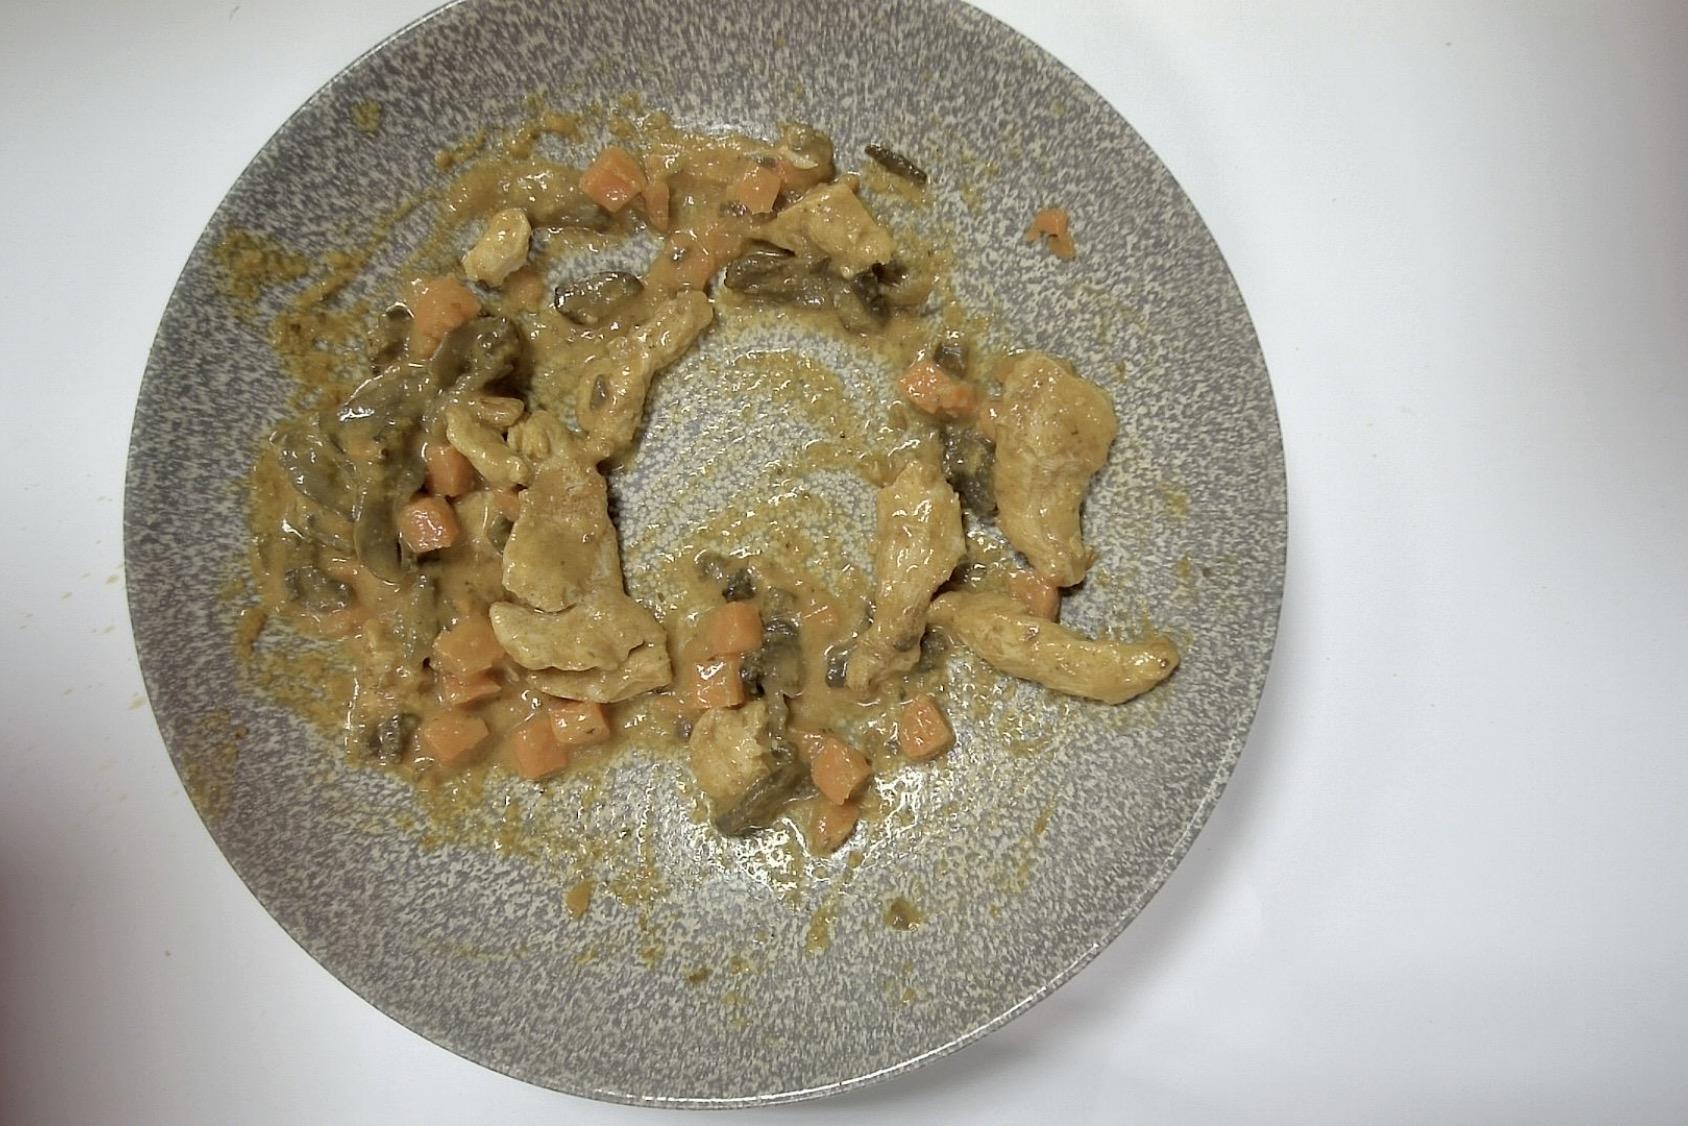
Gericht: Hähnchenstreifen, Kartoffelwürfel , Möhre Pilze Linsen , Tomaten-Curry-Sauce
Portionsgröße: Normale Portion
Zutaten: Kartoffelwürfel, Möhre, Pilze, Linsen, Tomaten-Curry-Sauce, Hähnchenstreifen
Gewicht vorher: 495 g
Kalorien vorher: 379,65 kcal
Gewicht nachher: 277 g
Kalorien nachher: 212,451 kcal